Charles Doty

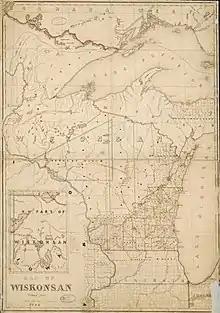
Map of Wisconsin created by Charles Doty in 1844

Doty was born in what is now Green Bay, Wisconsin, on August 17, 1824. At the time of his birth, the area was known as "Shanty Town" and was still part of the Michigan Territory. He was a descendant of "Mayflower" colonist Edward Doty. He was trained to be a civil engineer and surveyor in Derry, New Hampshire. He was the son of Wisconsin territorial governor James Duane Doty and served as his father's private secretary. Doty married Sarah Jane Webster in 1846, and they had three sons. He served in the United States Army during the Civil War. After the war, Doty took inventory of supplies for the Native Americans and eventually retired to St. Andrews in Bay County, Florida, where he died.